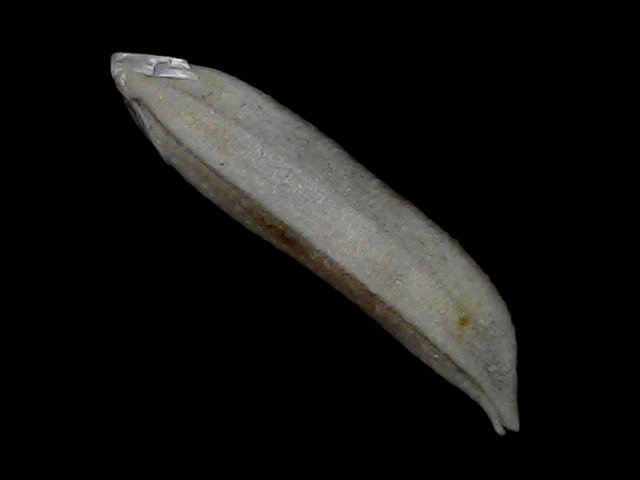
Rice variety: Bd57